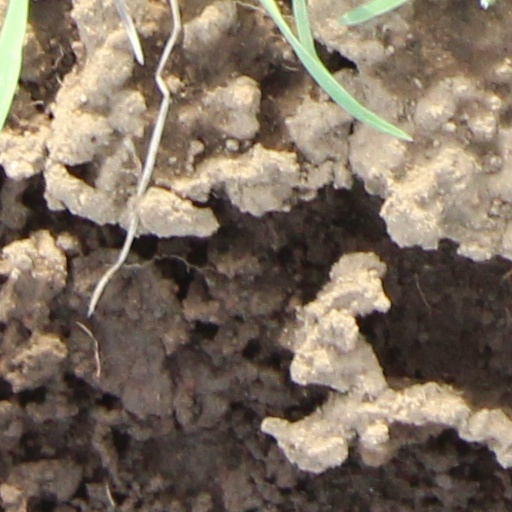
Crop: wheat